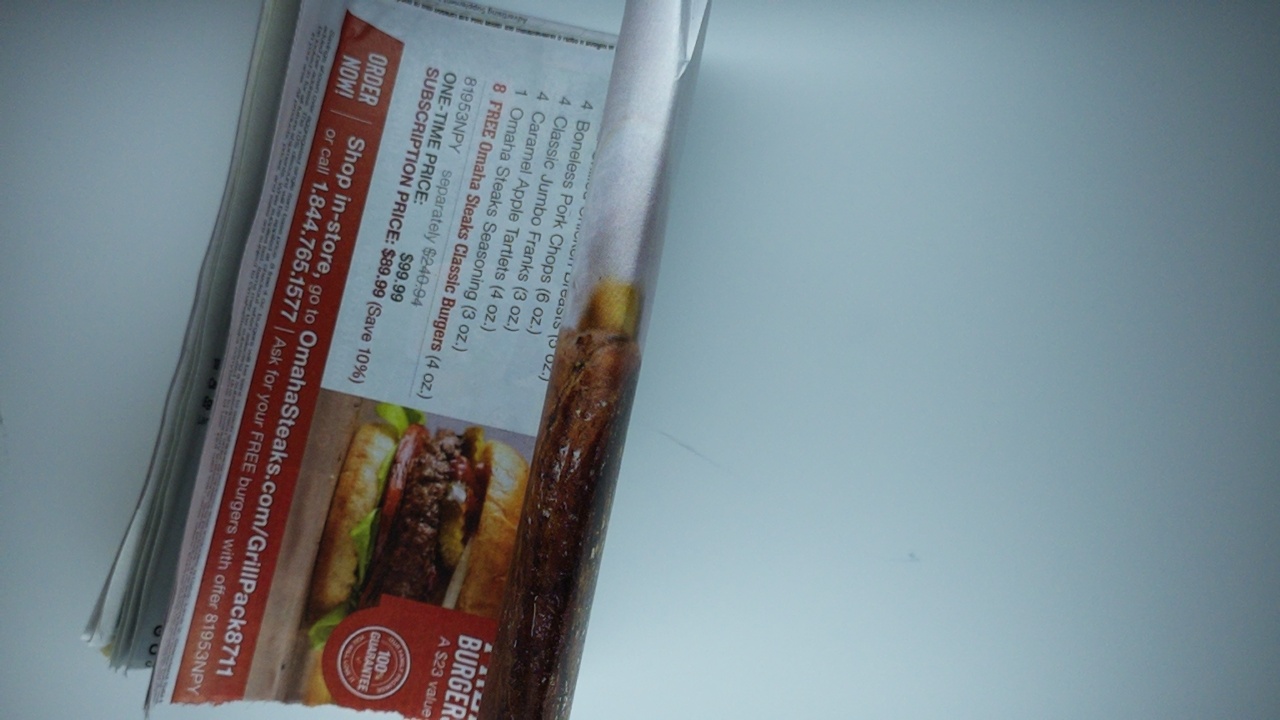
Label: recycle